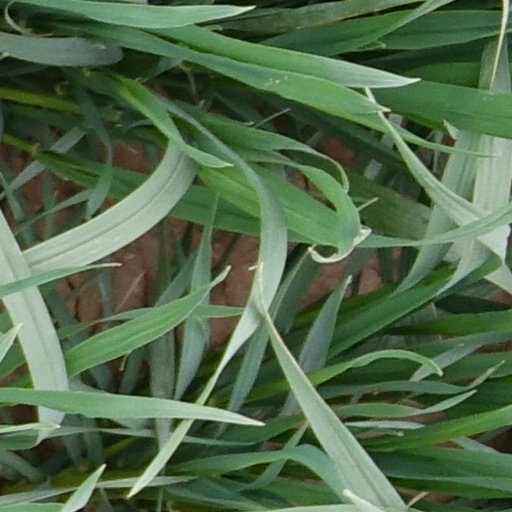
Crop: wheat